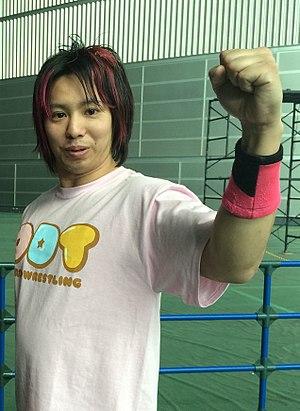
Keisuke Ishii, né le 6 février 1985 à Iruma, Saitama, est un catcheur japonais.